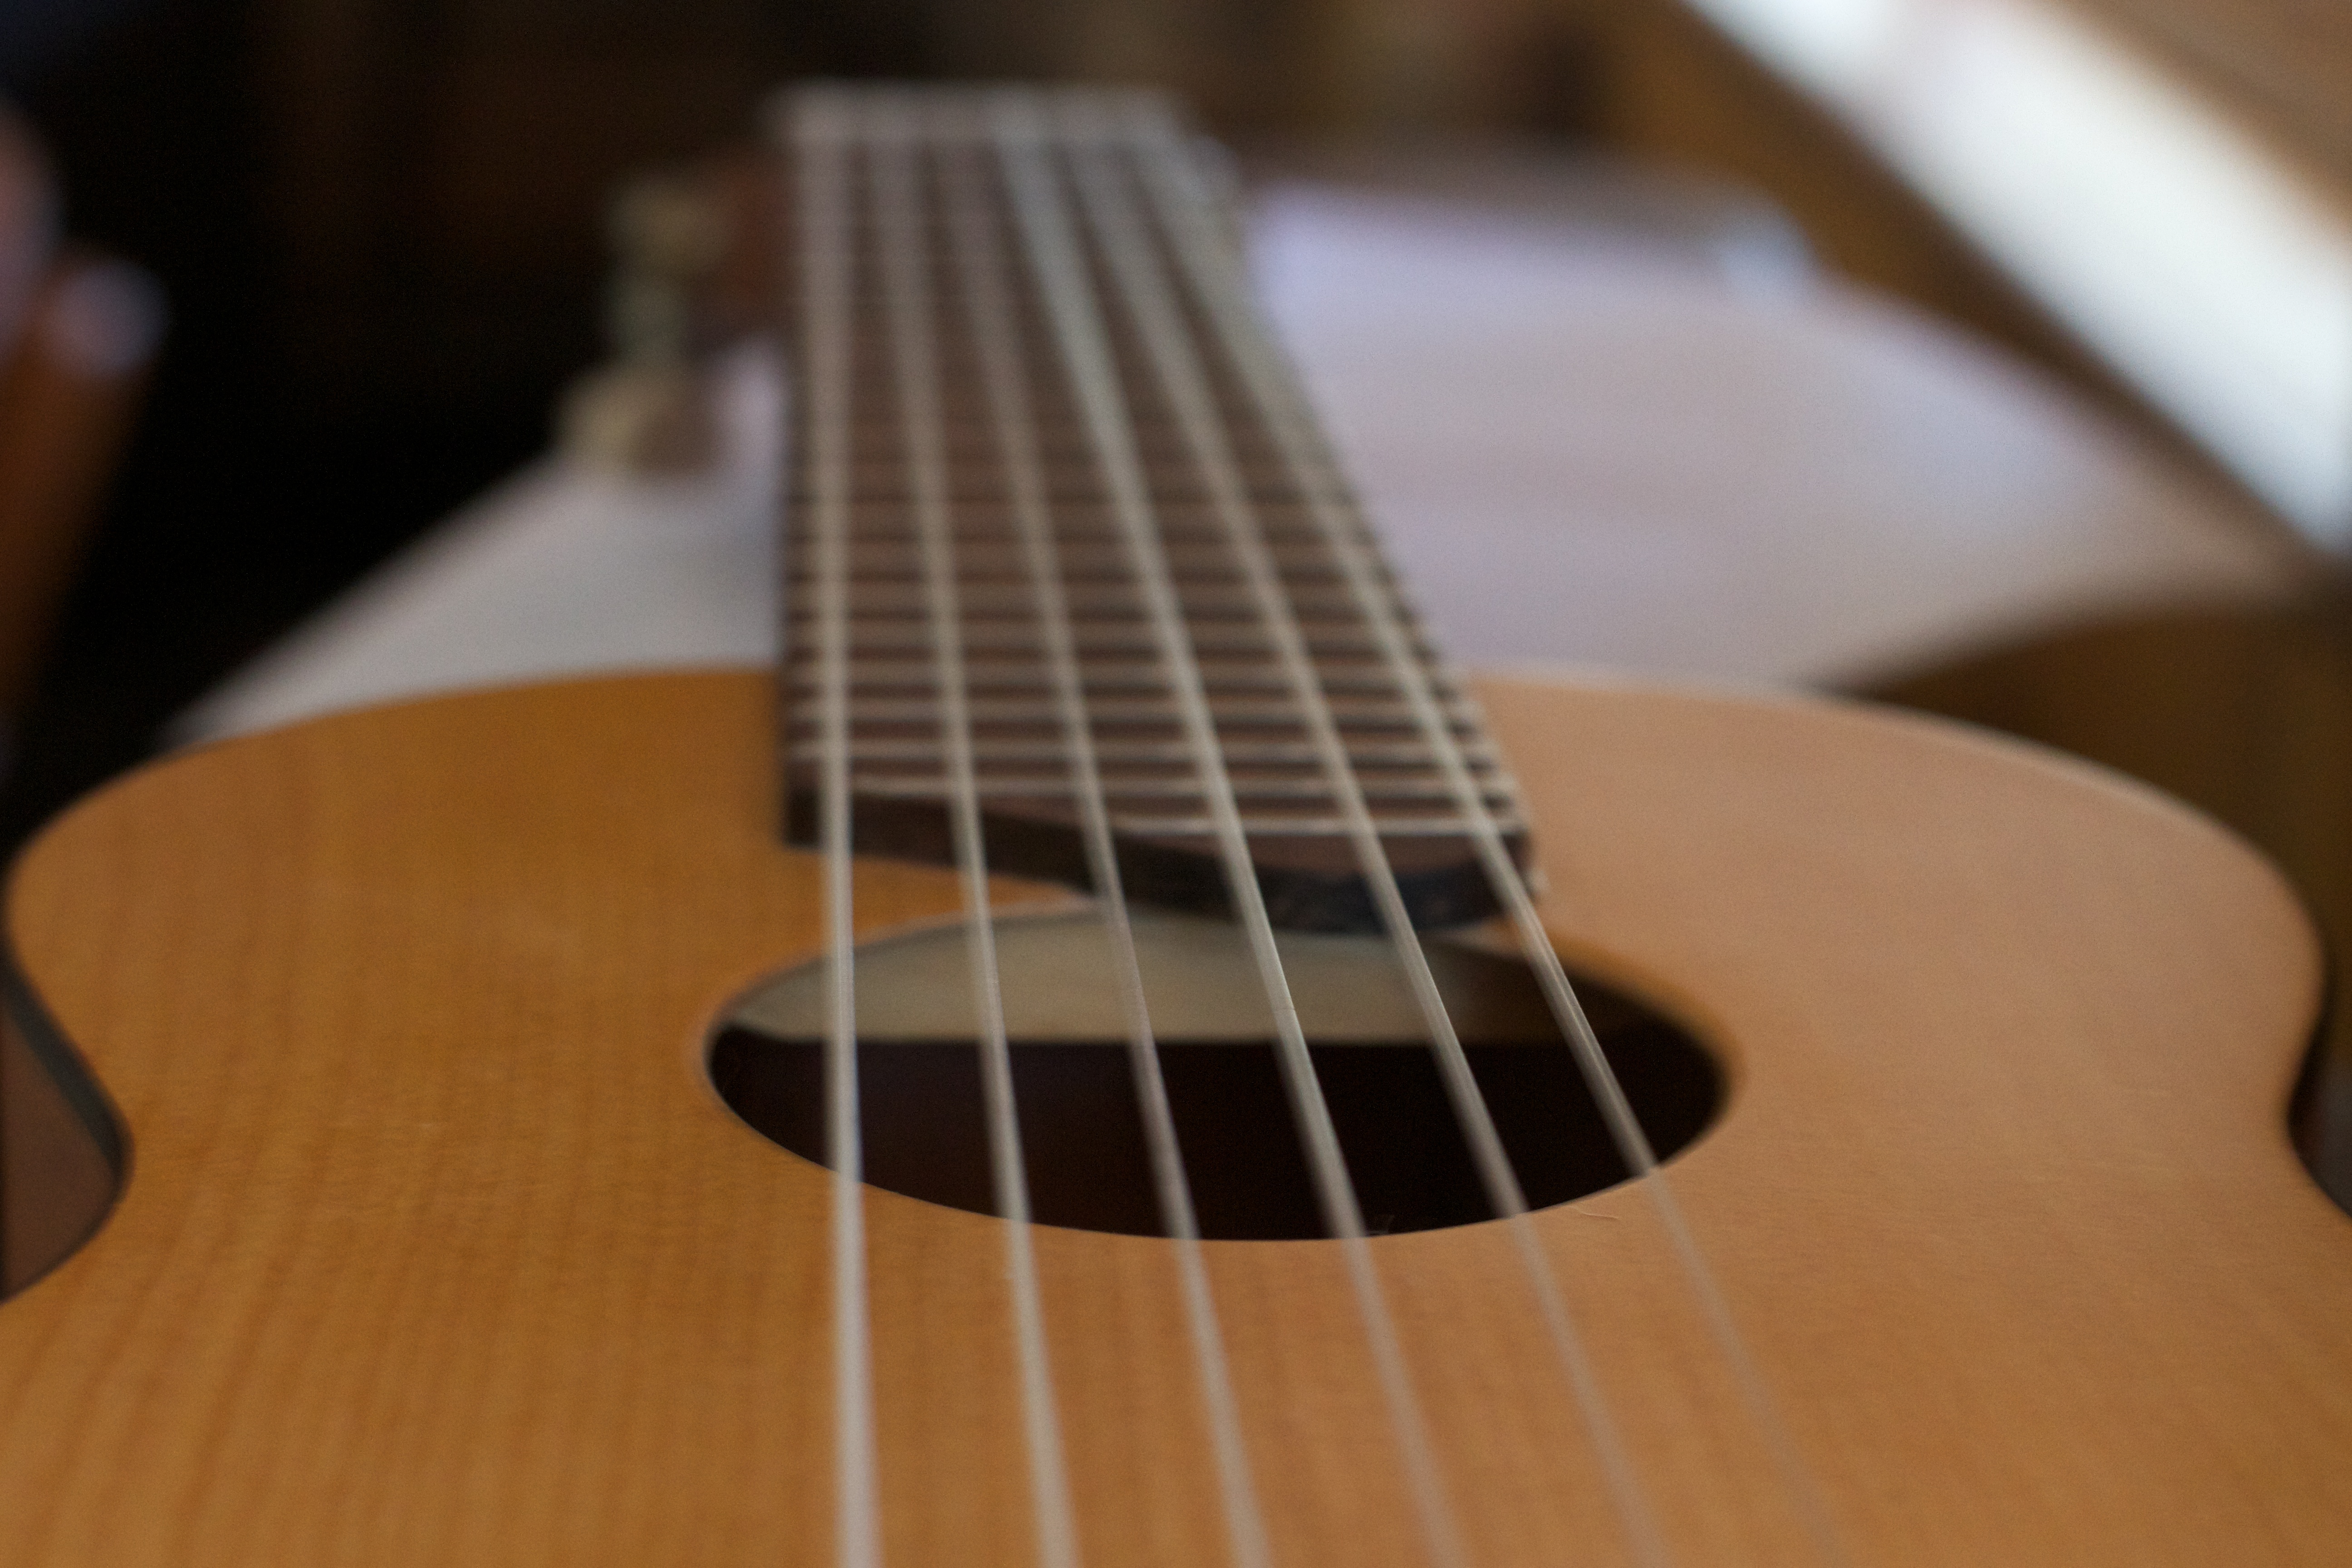
guitar, bass guitar, musical instrument, acoustic guitar, slide guitar, plucked string instruments, string instrument, acoustic electric guitar, ukulele, cuatro